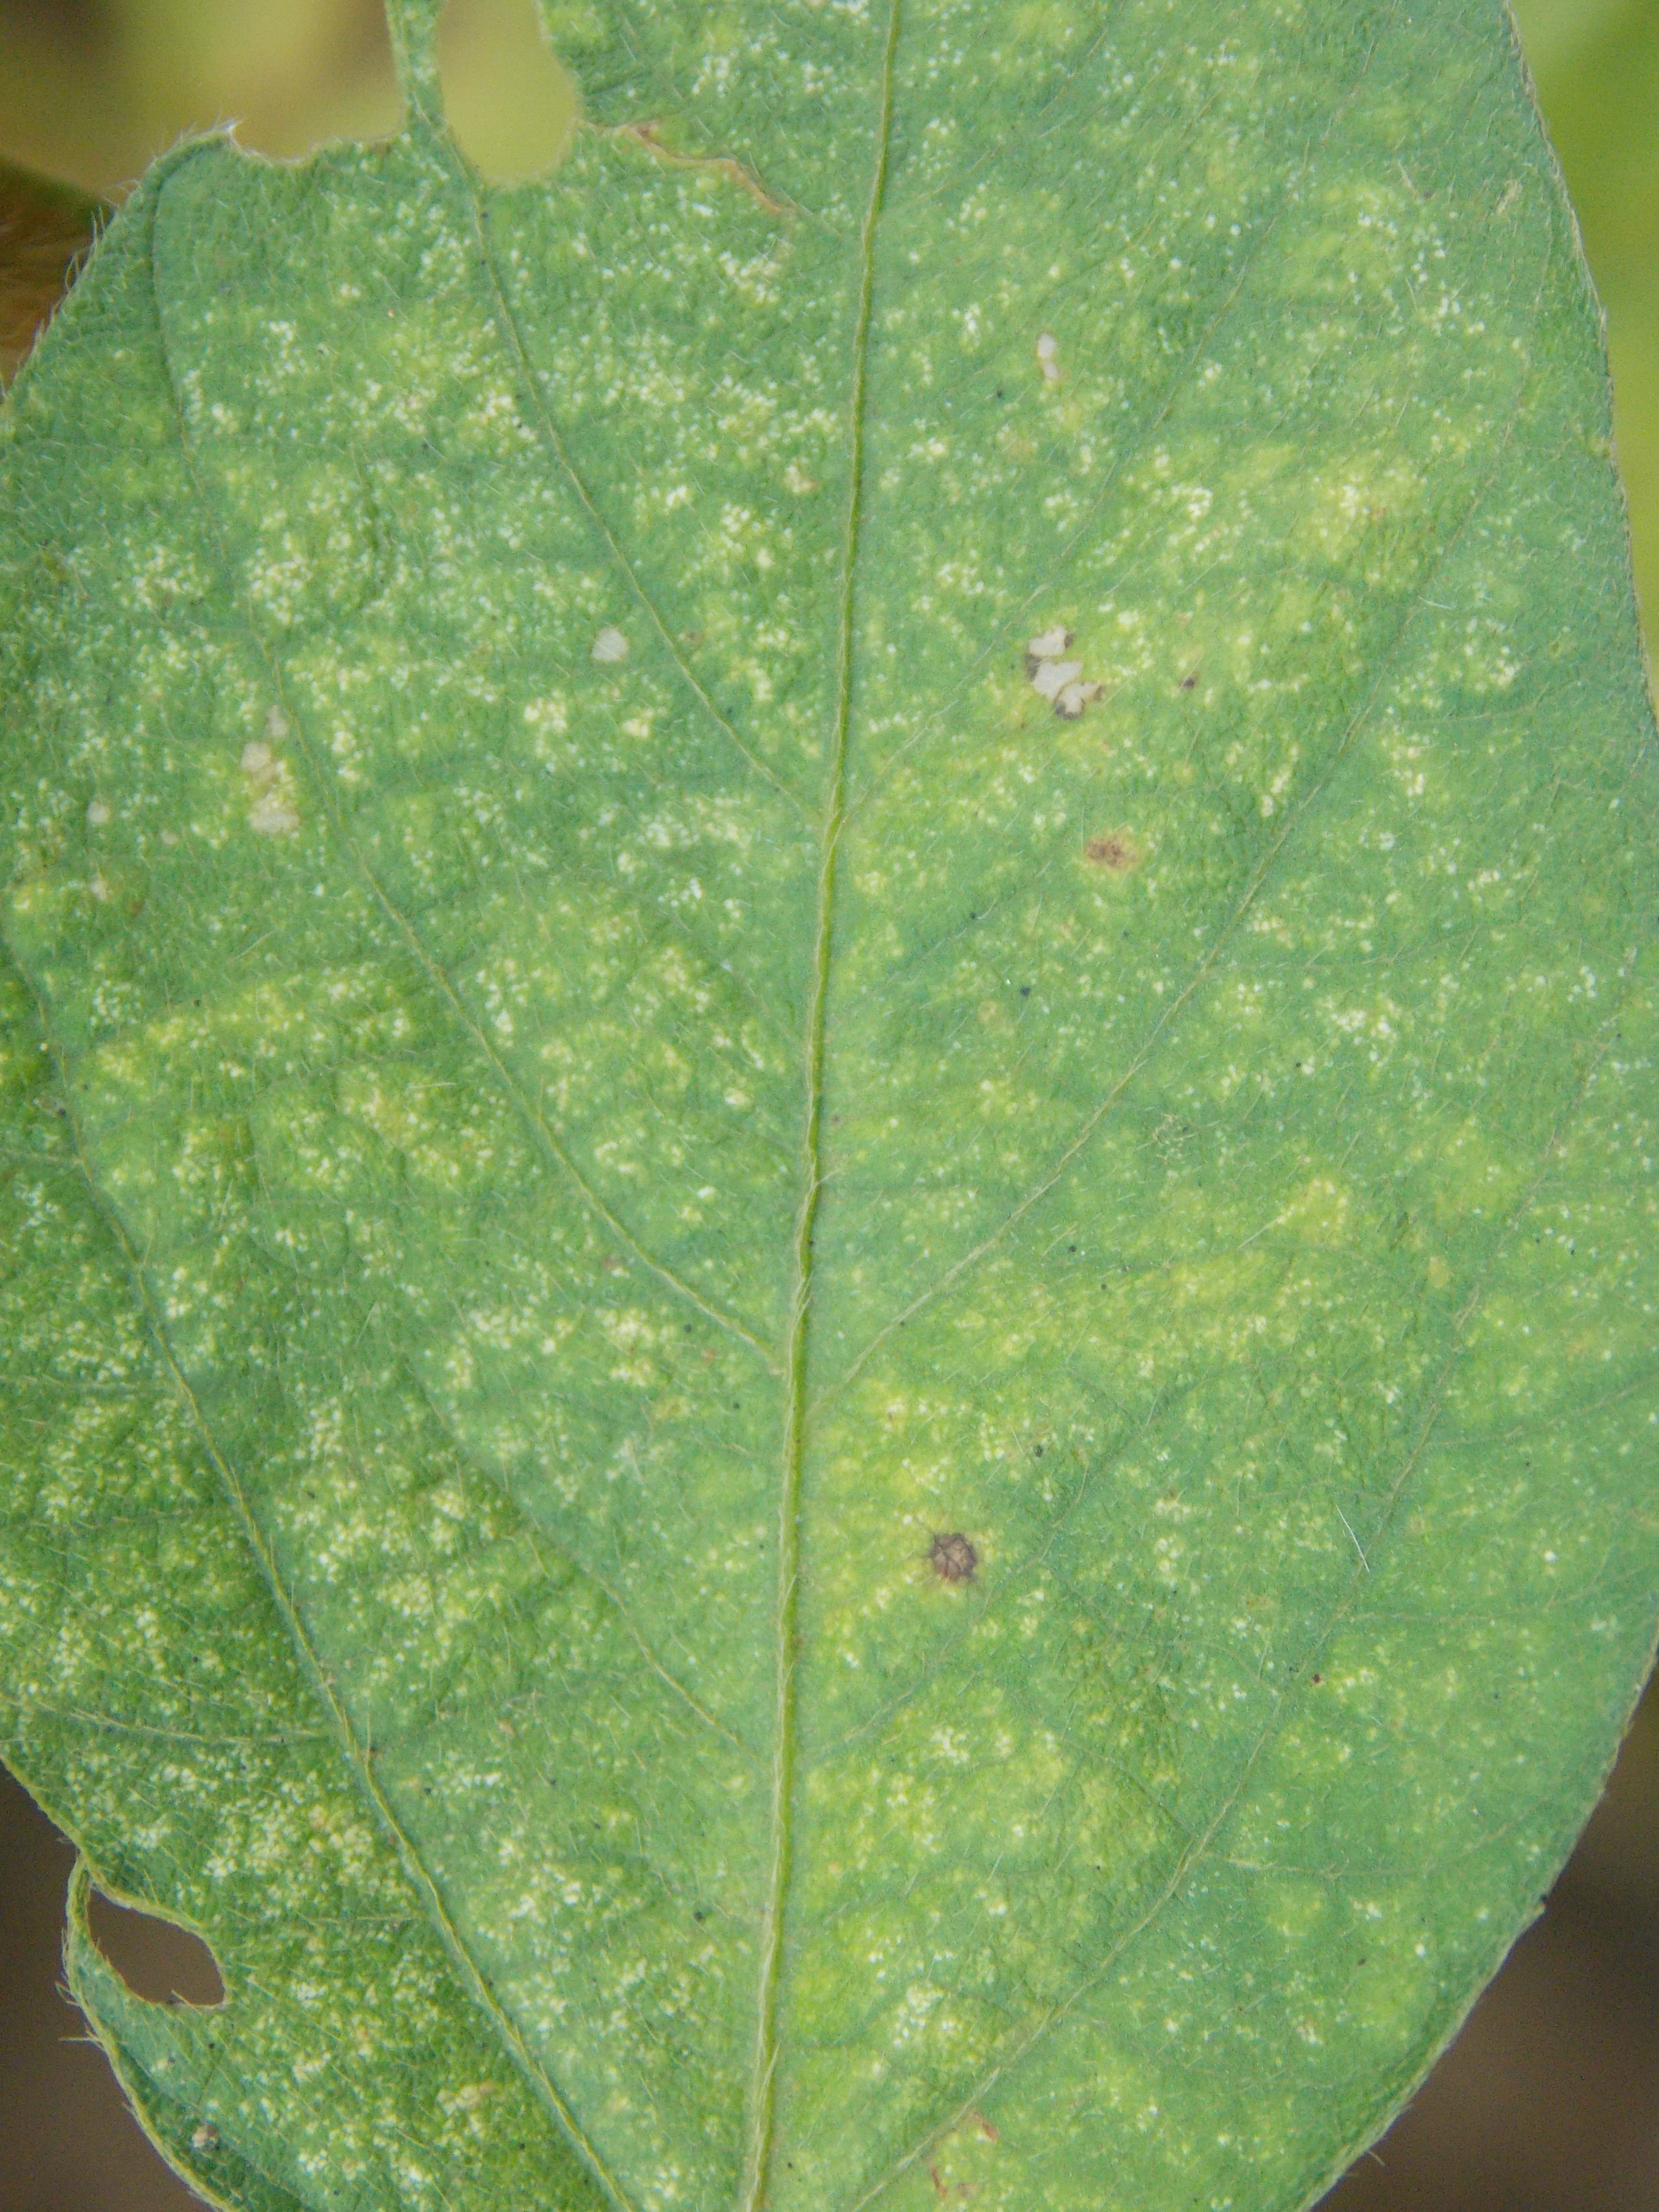
Label: Disease